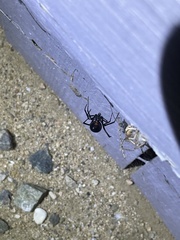
Species: Lactrodectus_hesperus